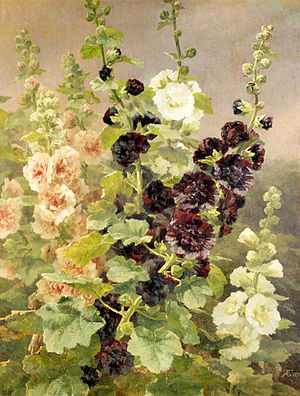
Anthonore Christensen
Maleri af Anthonore Christensen (1894)
Anthonie Eleonore Christensen var en dansk blomstermaler, søster til Sara Ulrik og Eilert Tscherning.